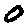
Label: 0